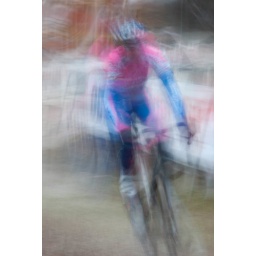
Nieuw concept: wegrenners in het veldNew concept: road cyclists in the field